Reinsberg Castle

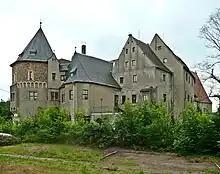
Reinsberg Castle (2009)

Reinsberg Castle is a castle in the village Reinsberg in Mittelsachsen district of Saxony.